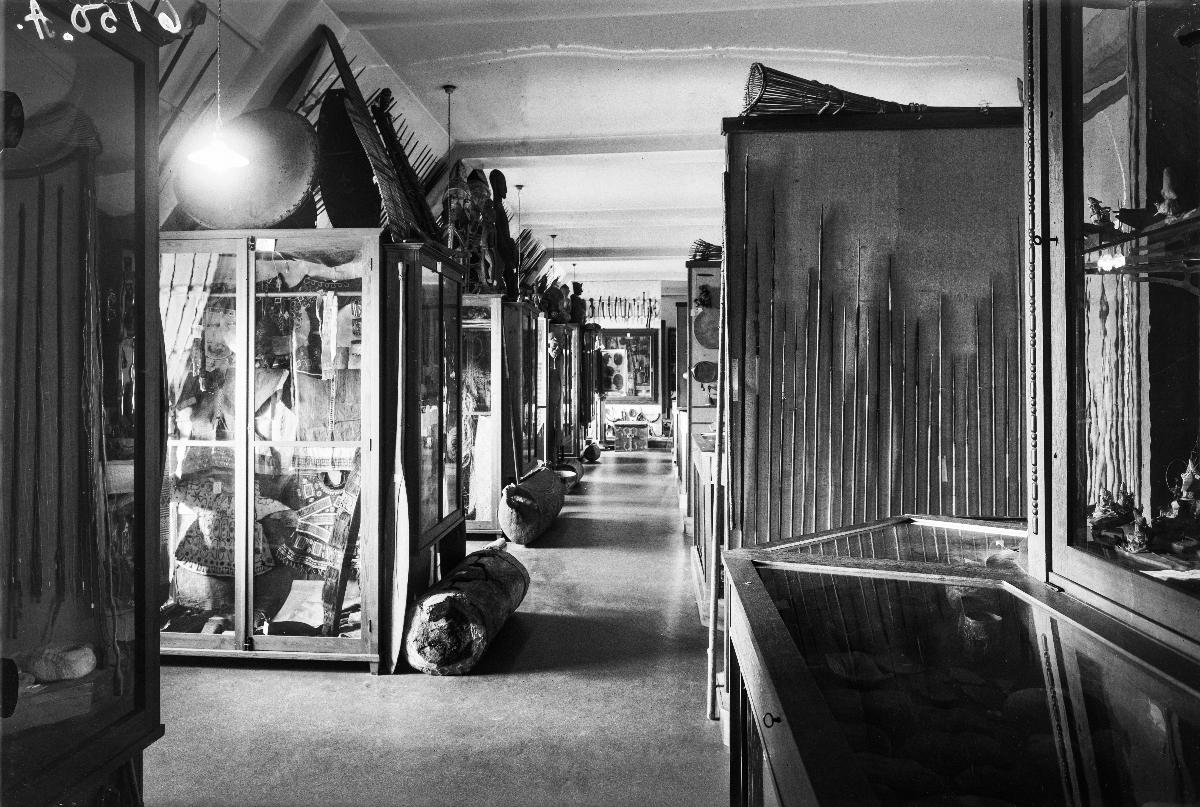
Kansallismuseo 20-vuotta
National museum 20-års jubileum; Finland's national museum 20 years exhibition
sisällön kuvaus: Kansallismuseon 20-vuotis näyttely. content description: Finland's national museum's 20 years exhibition. innehållsbeskrivning: National museums 20-års jubileum.
Kuvaaja: Sundström, Hugo, kuvaaja
Vuosi: 1936
Paikka: Suomi, Uusimaa, Helsinki, Suomen kansallismuseo
Aiheet: HBL; museot; museorakennukset; kansallismuseo; sisäkuva; kokoelmat; museokokoelmat; museums; museum buildings; collections; museum collections; museer; museibyggnader; samlingar; museisamlingar